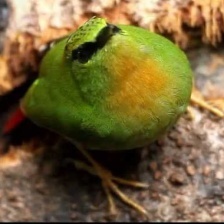
Species: FIRE TAILLED MYZORNIS
Scientific name: MYZORNIS PYRRHOURA